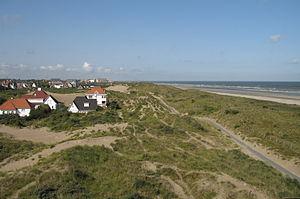
Koksijde (Province de Flandre Occidentale, Belgique)